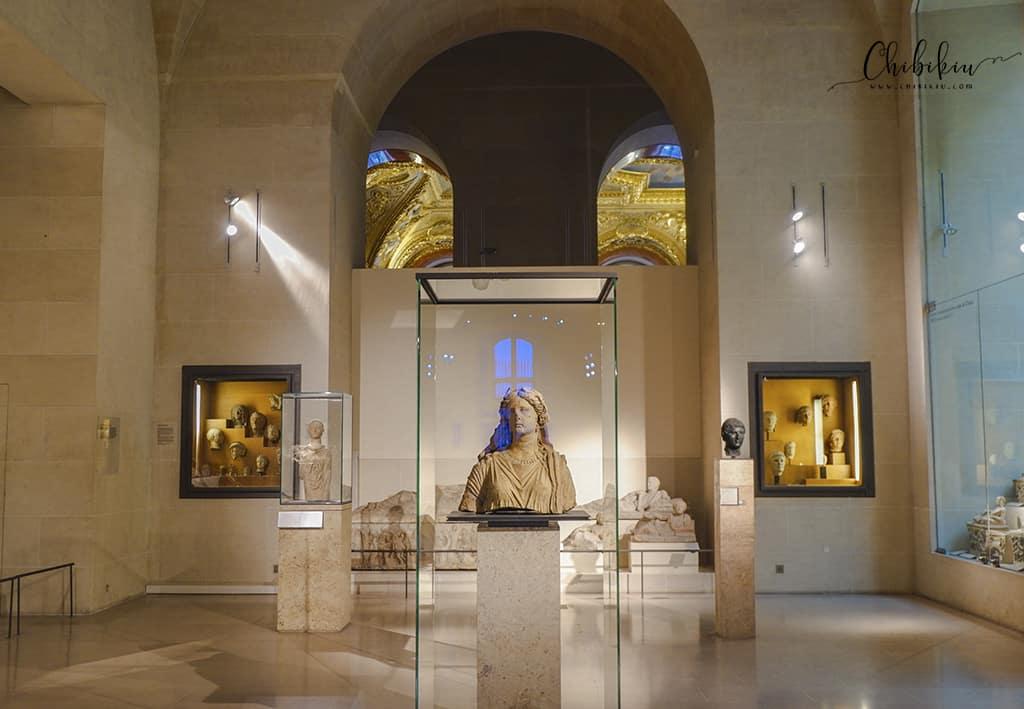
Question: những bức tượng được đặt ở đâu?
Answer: những bức tượng được trưng bày trong một viện bảo tàng